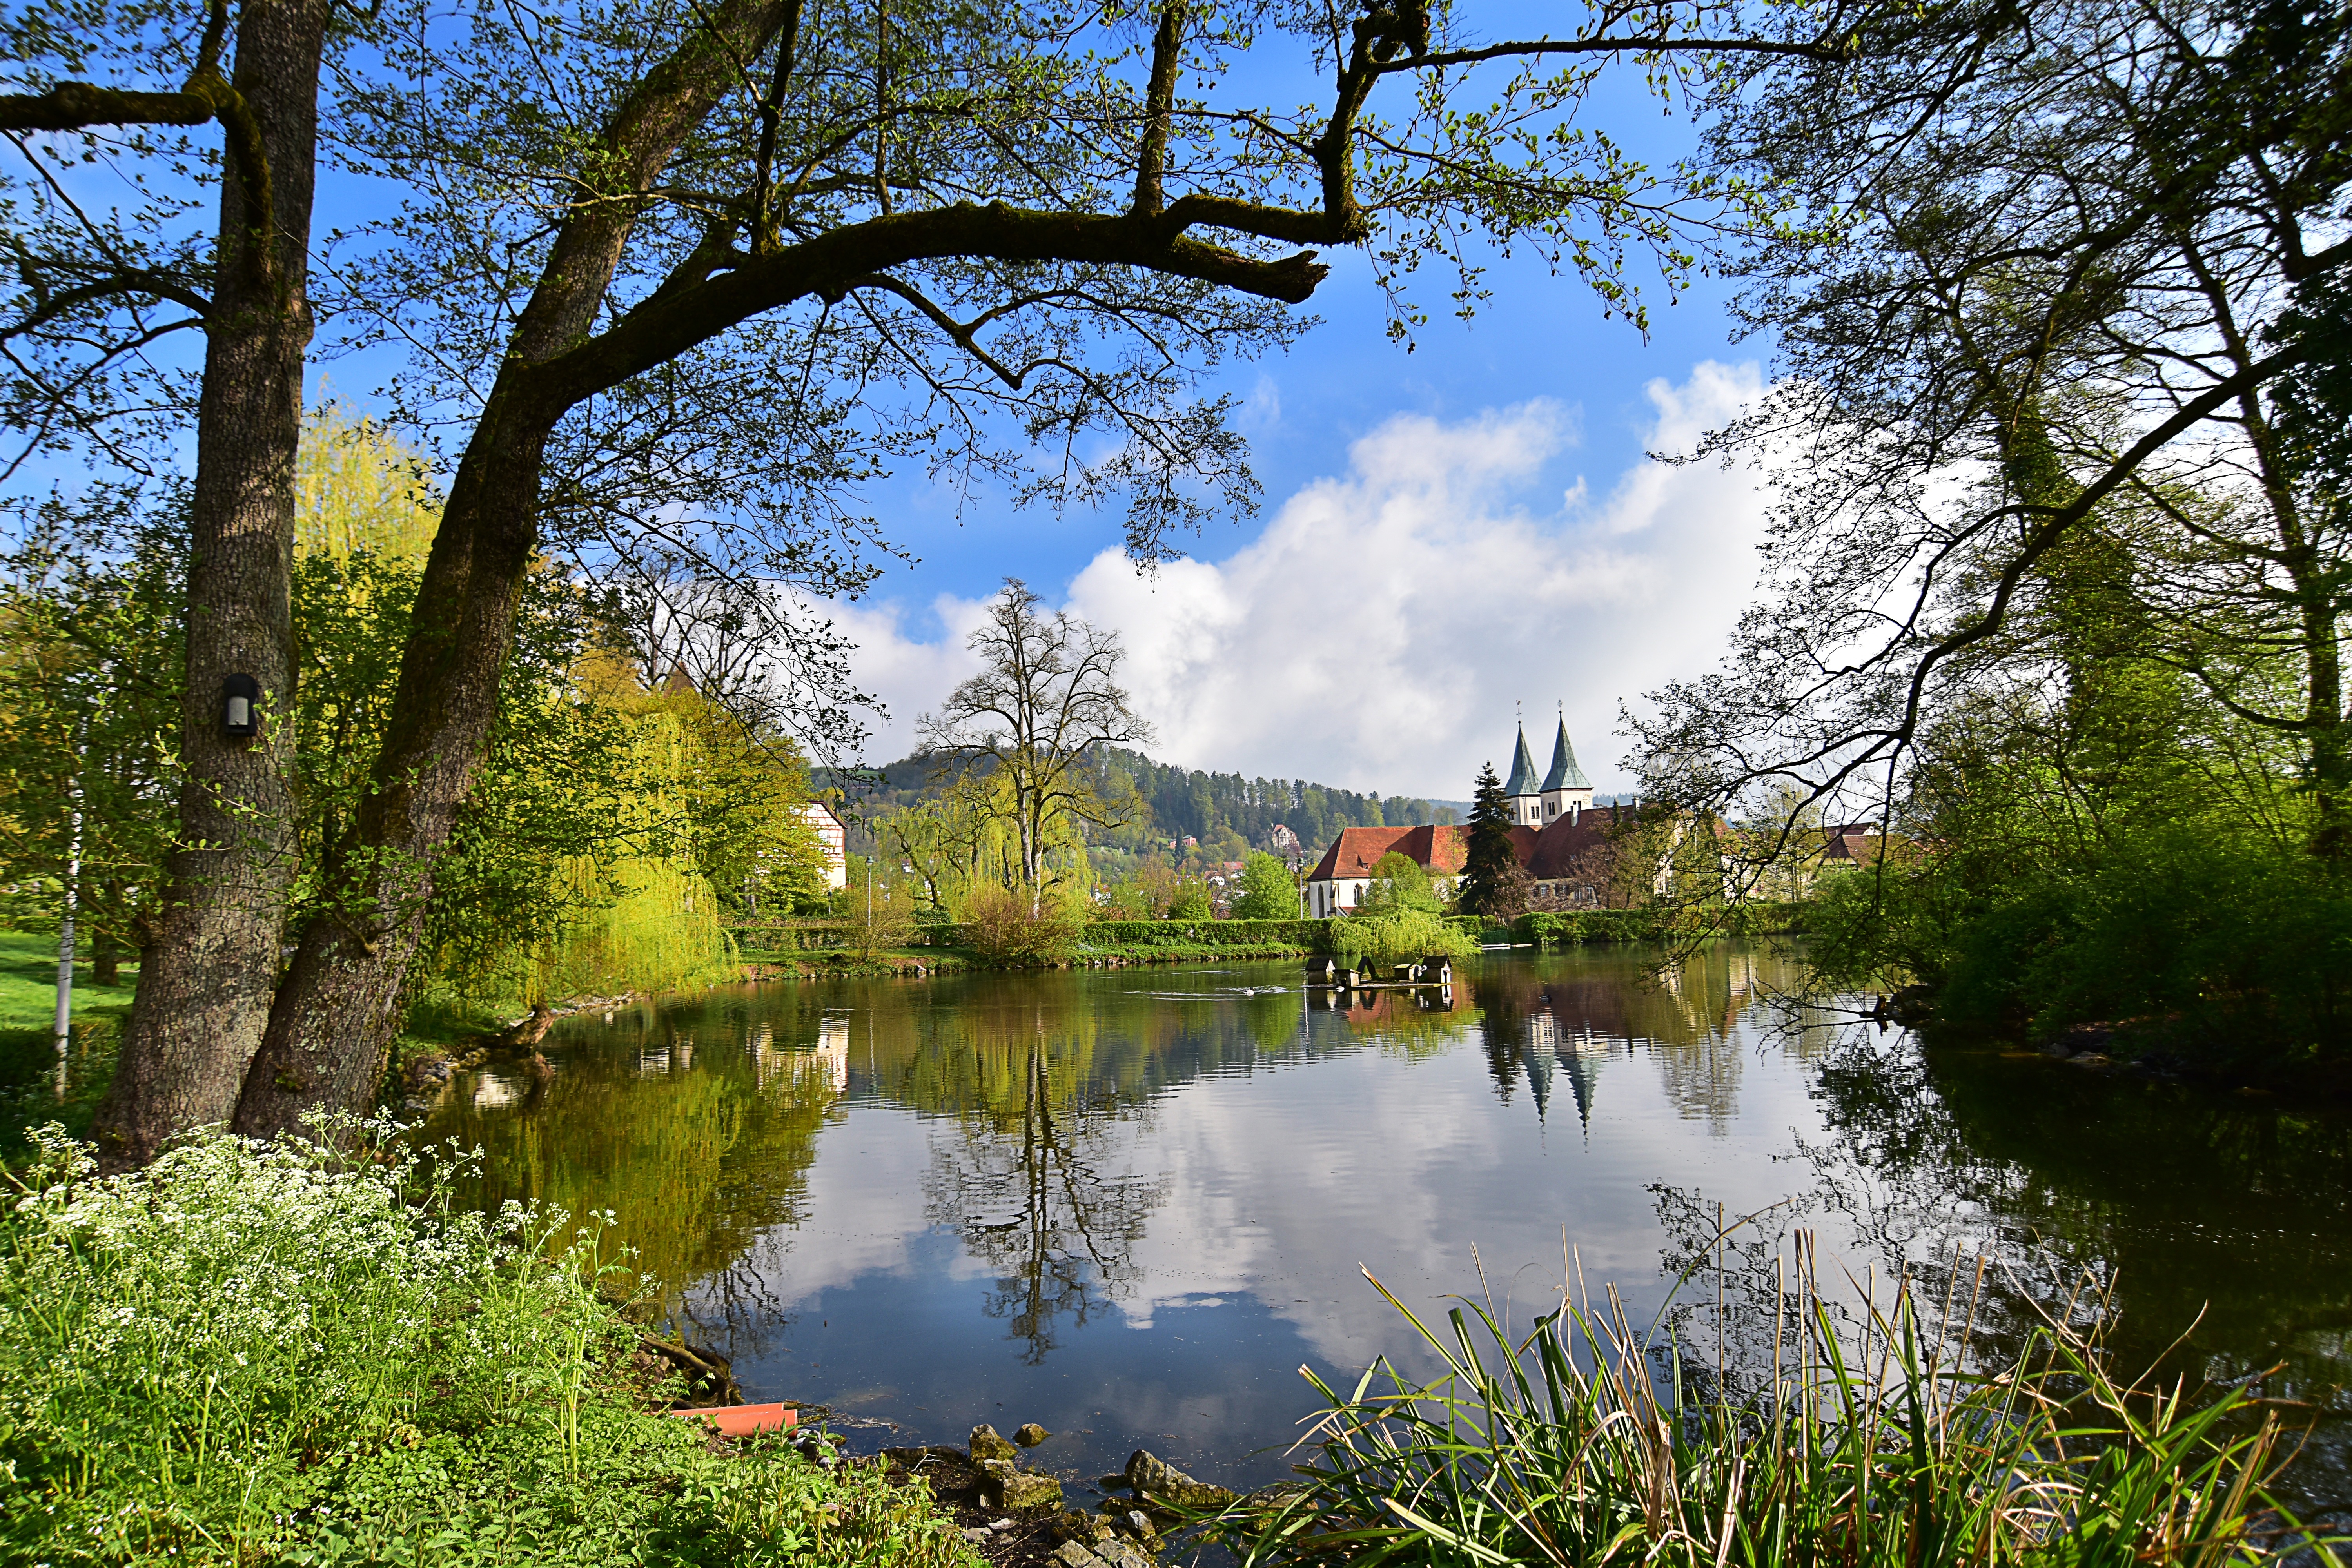
landscape, tree, water, nature, forest, wilderness, plant, meadow, leaf, flower, lake, river, pond, stream, reflection, natural, autumn, park, botany, garden, season, waterway, body of water, trees, wetland, woodland, habitat, rural area, natural environment, woody plant